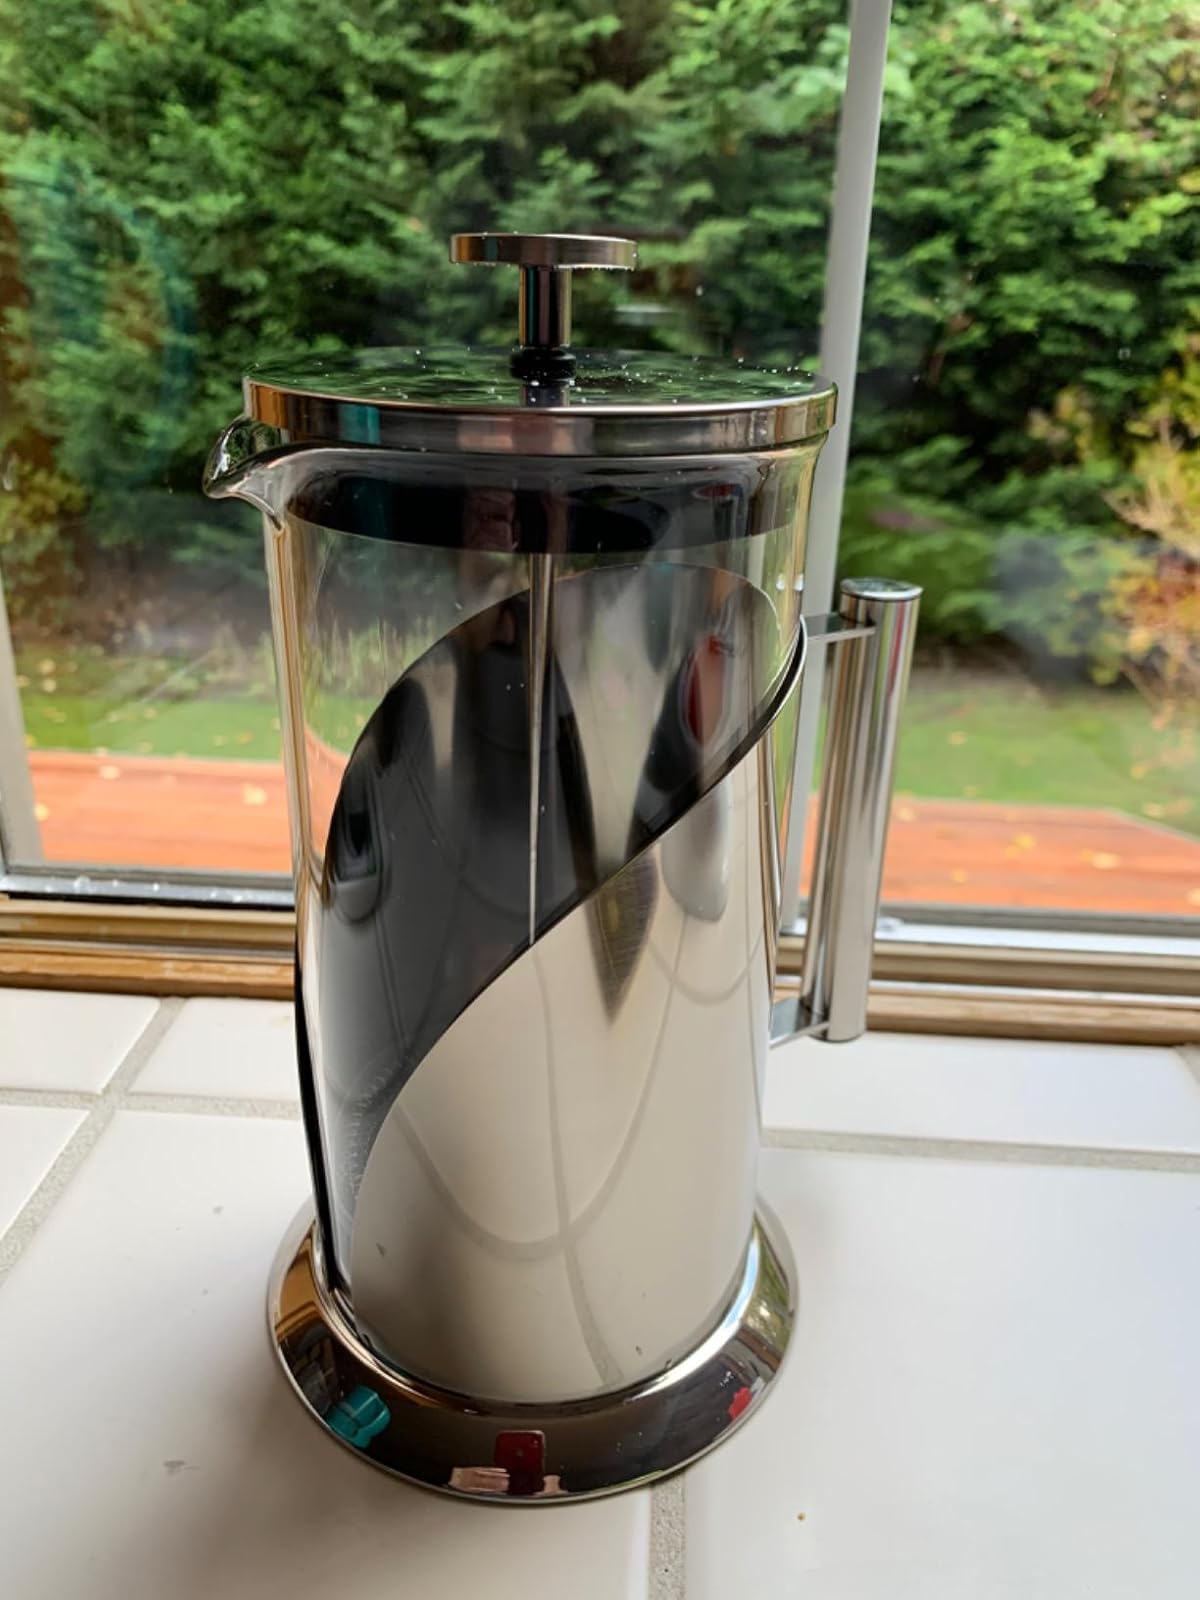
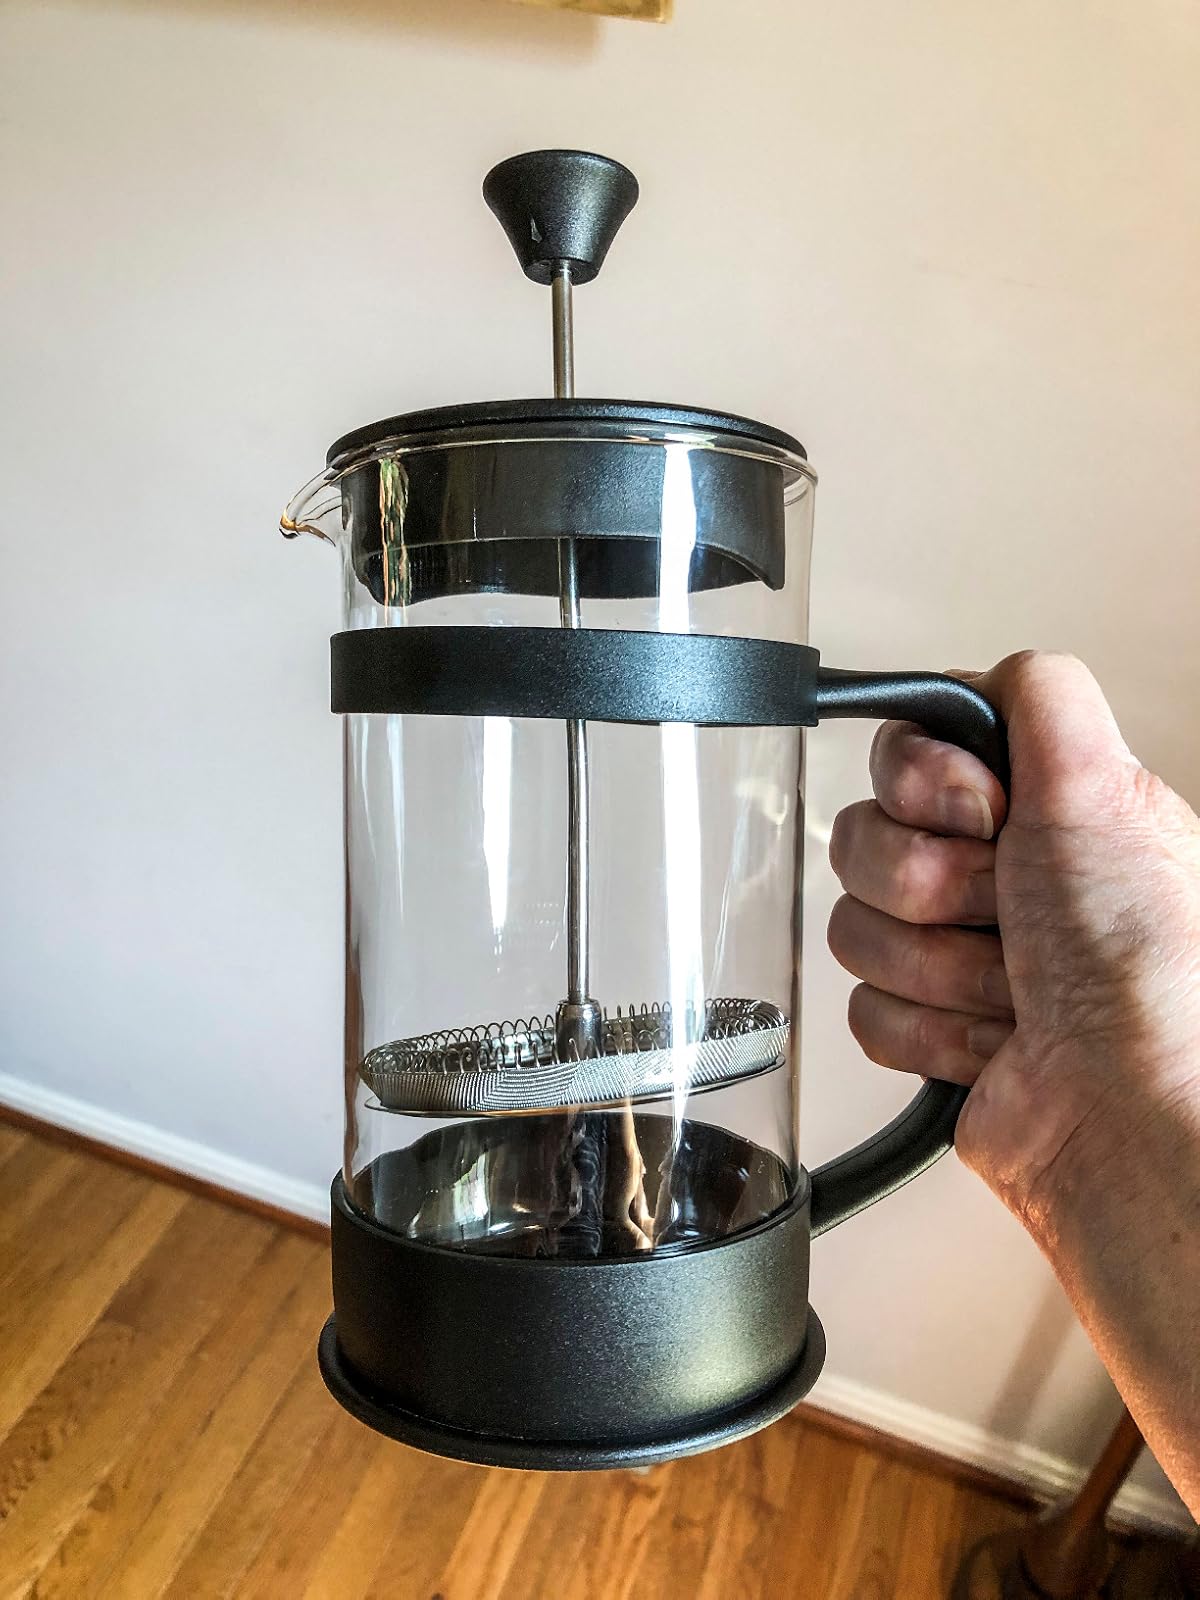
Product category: items_tea
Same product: no